Maurice de Saxe

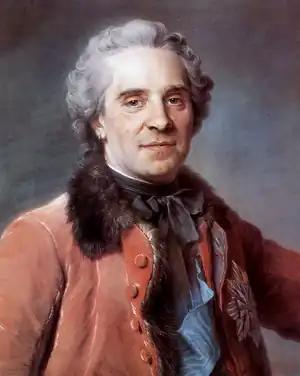
Maurice de Saxe wearing the Polish Order of the White Eagle, 1748

Maurice de Saxe 28 October 1696 to 20 November 1750, was a prominent soldier in the first half of the 18th century. The illegitimate son of Augustus II the Strong, he initially served in the Army of the Holy Roman Empire, then the Imperial Army, before entering French service.